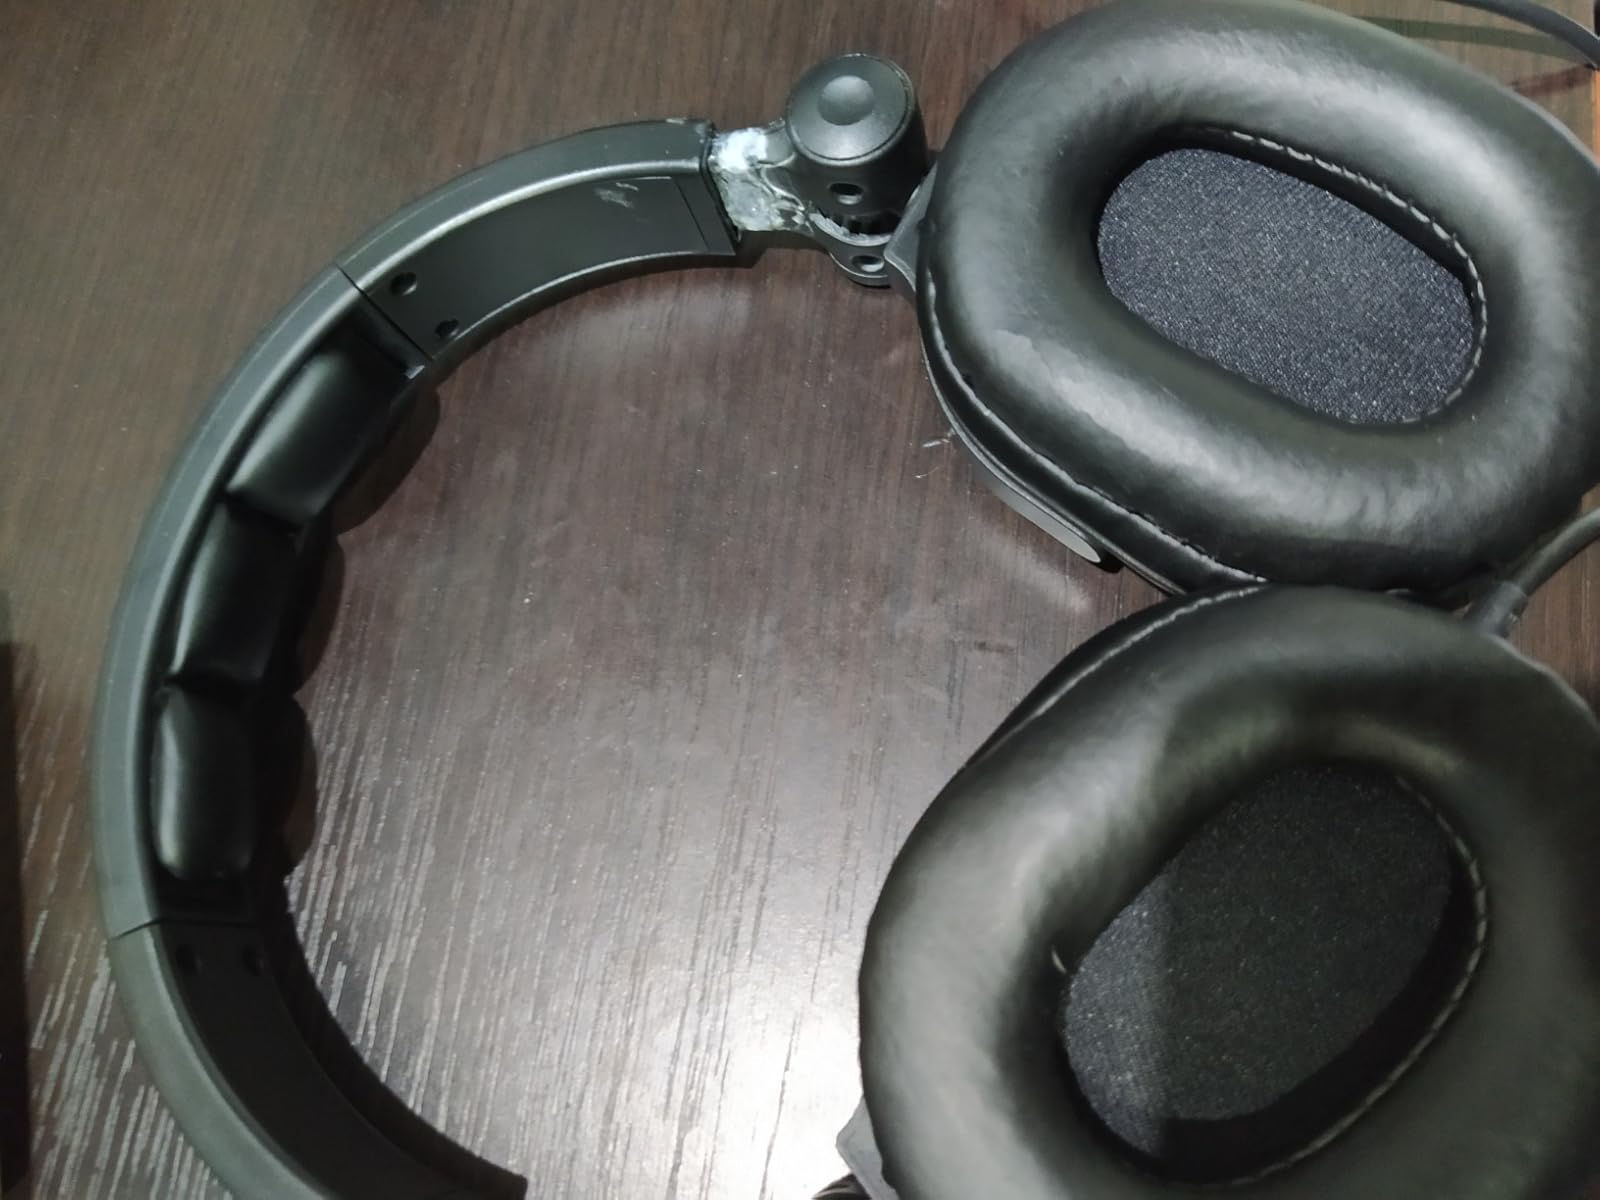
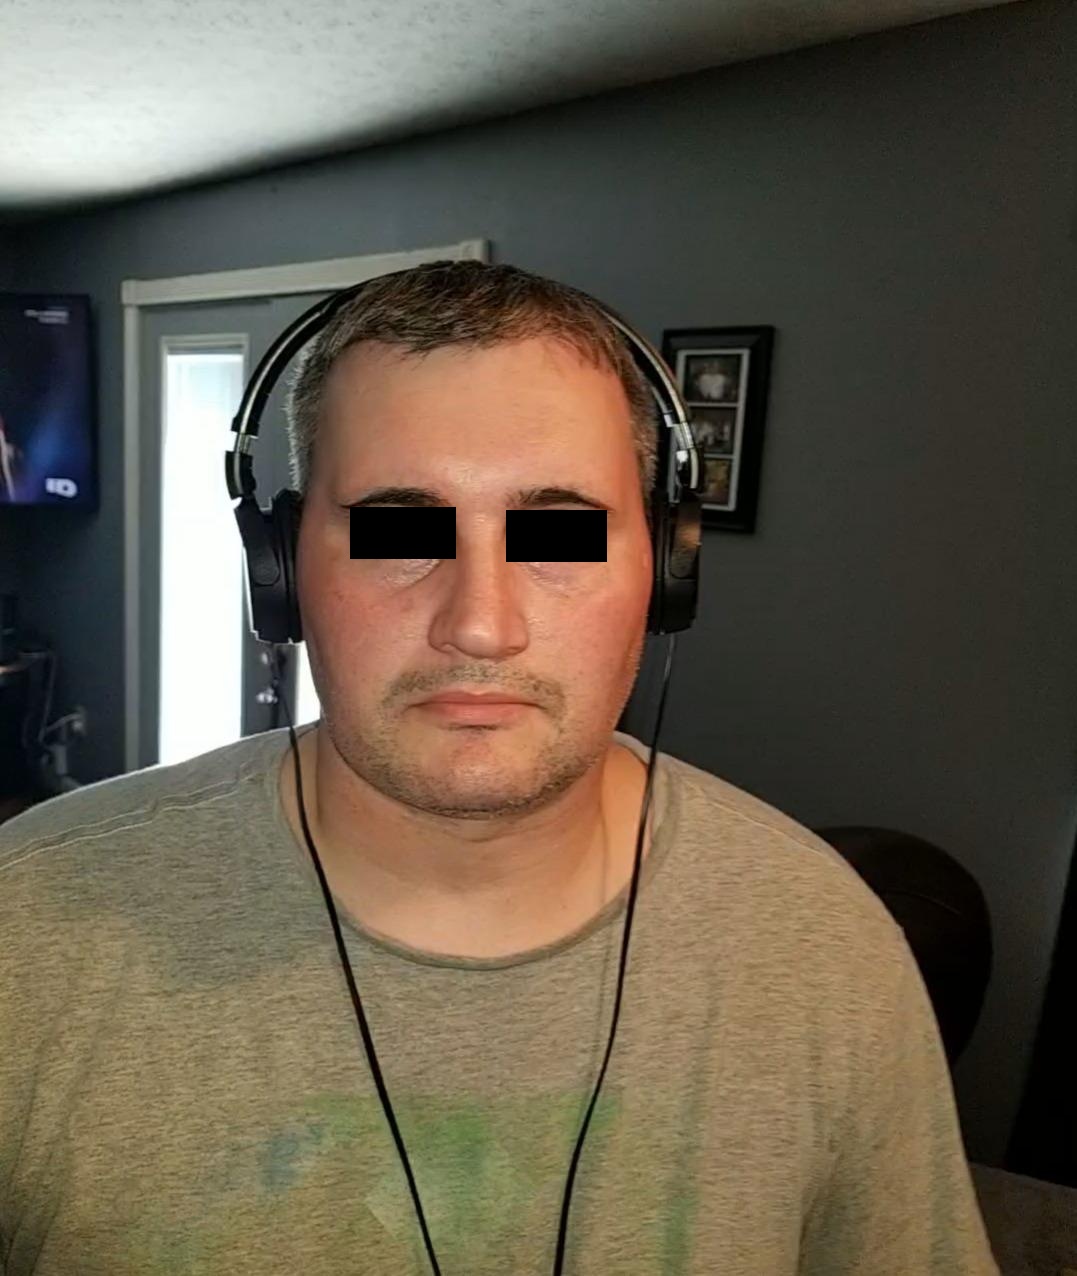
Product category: headphones
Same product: no